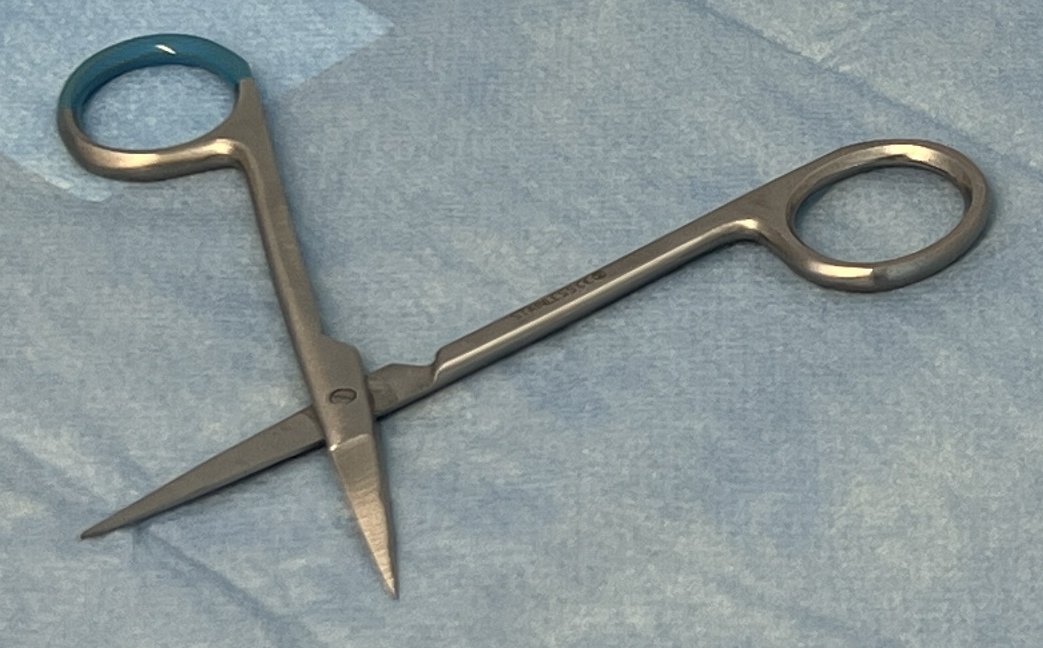
Hinged instrument state: open